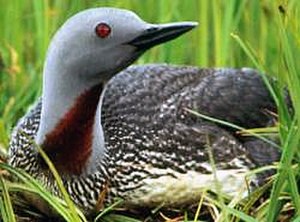
Rødstrubet lom
Den rødstrubede lom er en fugl i lomslægten. Den har en længde på 55-67 cm og er dermed den mindste lom. Fuglen lever i det nordlige Eurasien og i det arktiske Canada og har den største udbredelse af alle lommer. Den er en almindelig trækfugl i Danmark om vinteren.